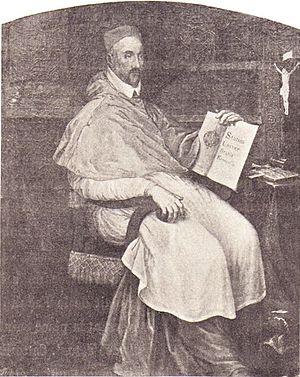
Charles de Lorraine fut duc de Chevreuse, archevêque de Reims de 1538 à 1574, évêque de Metz de 1550 à 1551. Élevé au cardinalat en 1547, il est d'abord connu comme cardinal de Guise puis cardinal de Lorraine. C'est un homme politique et un intellectuel religieux qui joua un rôle important durant les guerres de religion.
Georges Boba, aussi appelé « Maître Georges », est un peintre et un graveur né à Reims et actif en France au XVIᵉ siècle.